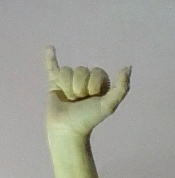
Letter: ya